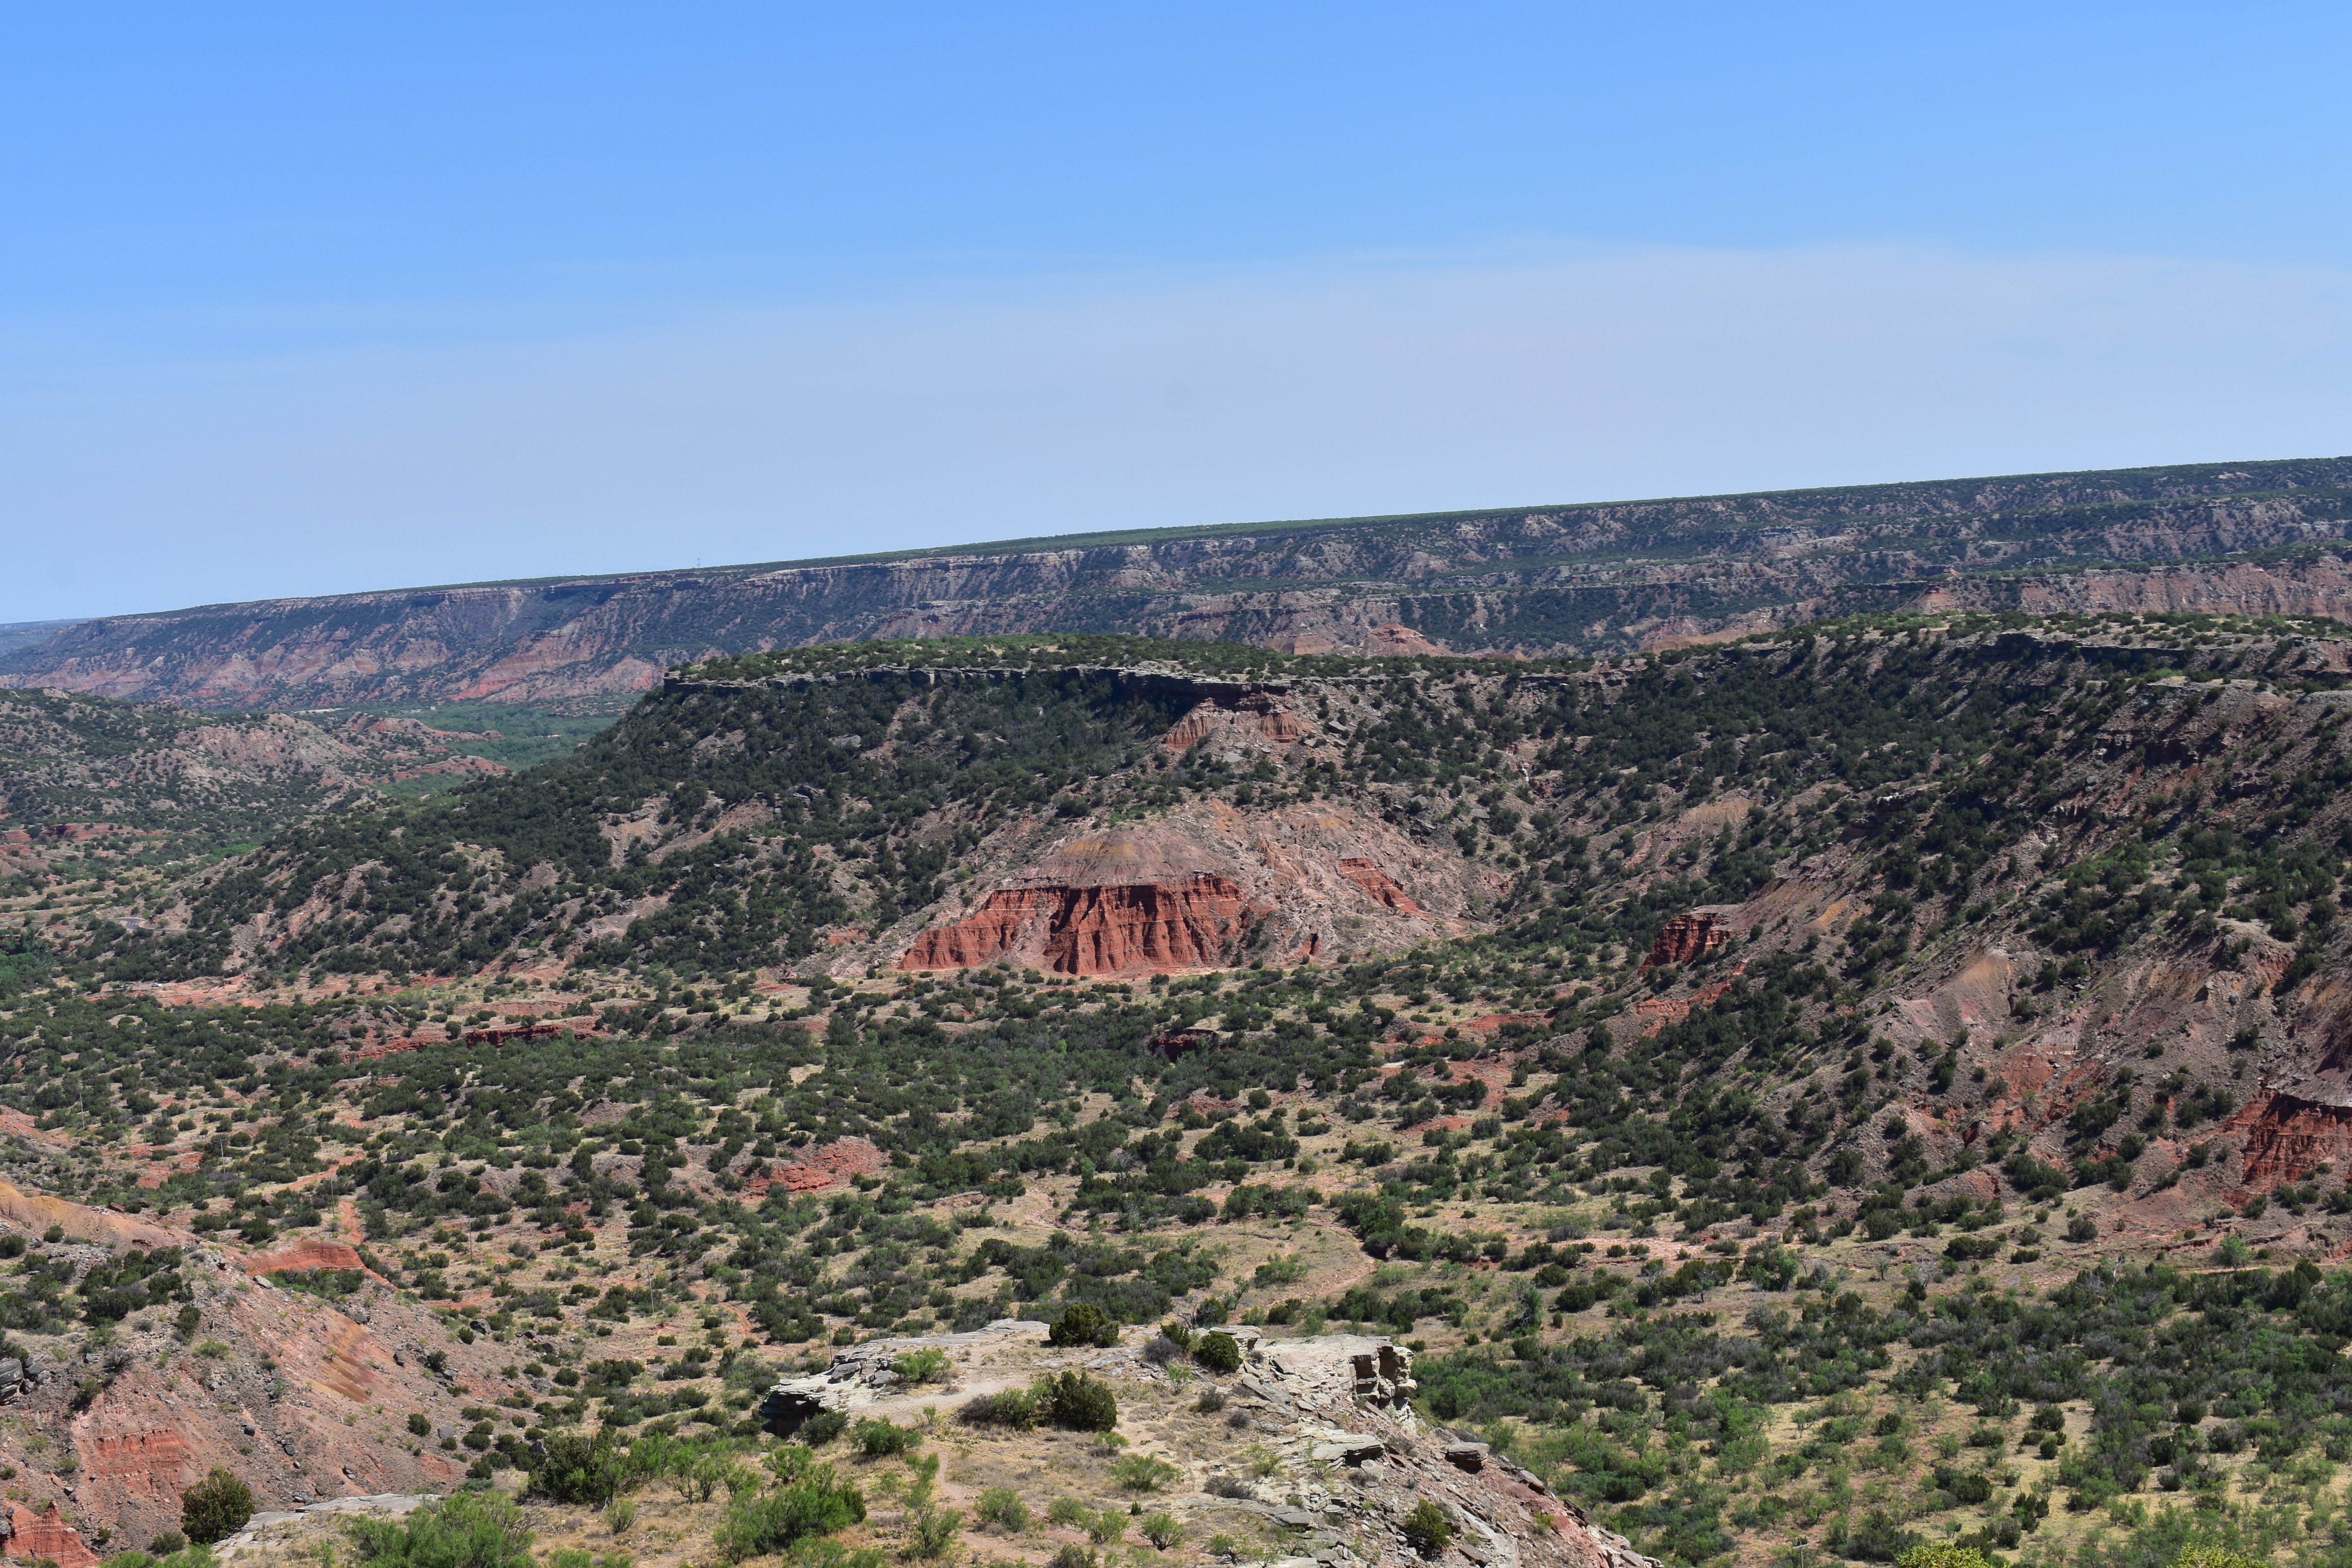
canyons, badlands, wilderness, escarpment, shrubland, rock, sky, national park, mountain, canyon, geology, formation, plateau, plant community, geological phenomenon, ridge, hill, depression, ecoregion, tree, landscape, batholith, outcrop, chaparral, cliff